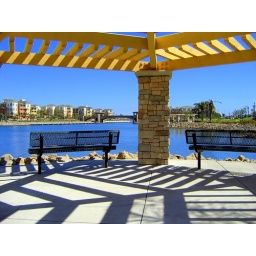
A cute little community close to home that looks like somewhere in Italy.